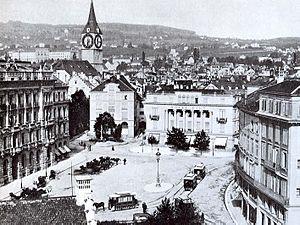
Le tramway de Zurich est le plus important réseau suisse de tramway, avec 17 lignes, 68,4 km d'infrastructures et 112 km de lignes commerciales.